History of Ukraine

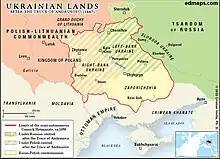
Partition of Cossack Hetmanate after the Truce of Andrusovo in 1667

Švitrigaila's forces, which included early Cossack, sought external support from the Teutonic Order, which had its own interests in weakening both Poland and Lithuania. The Teutonic Order's involvement further complicated the political situation. However, Sigismund Kęstutaitis found strong backing from Polish King Władysław II Jagiełło (Jogaila), as well as from the majority of the Lithuanian nobility. This external support proved pivotal in the conflict, tipping the scales in Sigismund's favor. The turning point in the war came with the Battle of Wiłkomierz (modern-day Ukmergė, Lithuania) on 1 September 1435. This battle was one of the largest and most decisive military engagements in Eastern Europe during the 15th century. Švitrigaila's forces were decisively defeated, suffering a crushing blow that effectively ended the Grand Principality of Rus'. The defeat led to the collapse of Švitrigaila's short-lived state and ensured the continuation of Lithuanian rule over the Rus' lands. With the victory, Sigismund Kęstutaitis solidified his power as Grand Duke, and the Rus' territories were once again integrated into the Grand Duchy of Lithuania. However, these lands would now be firmly under Lithuanian control, with no